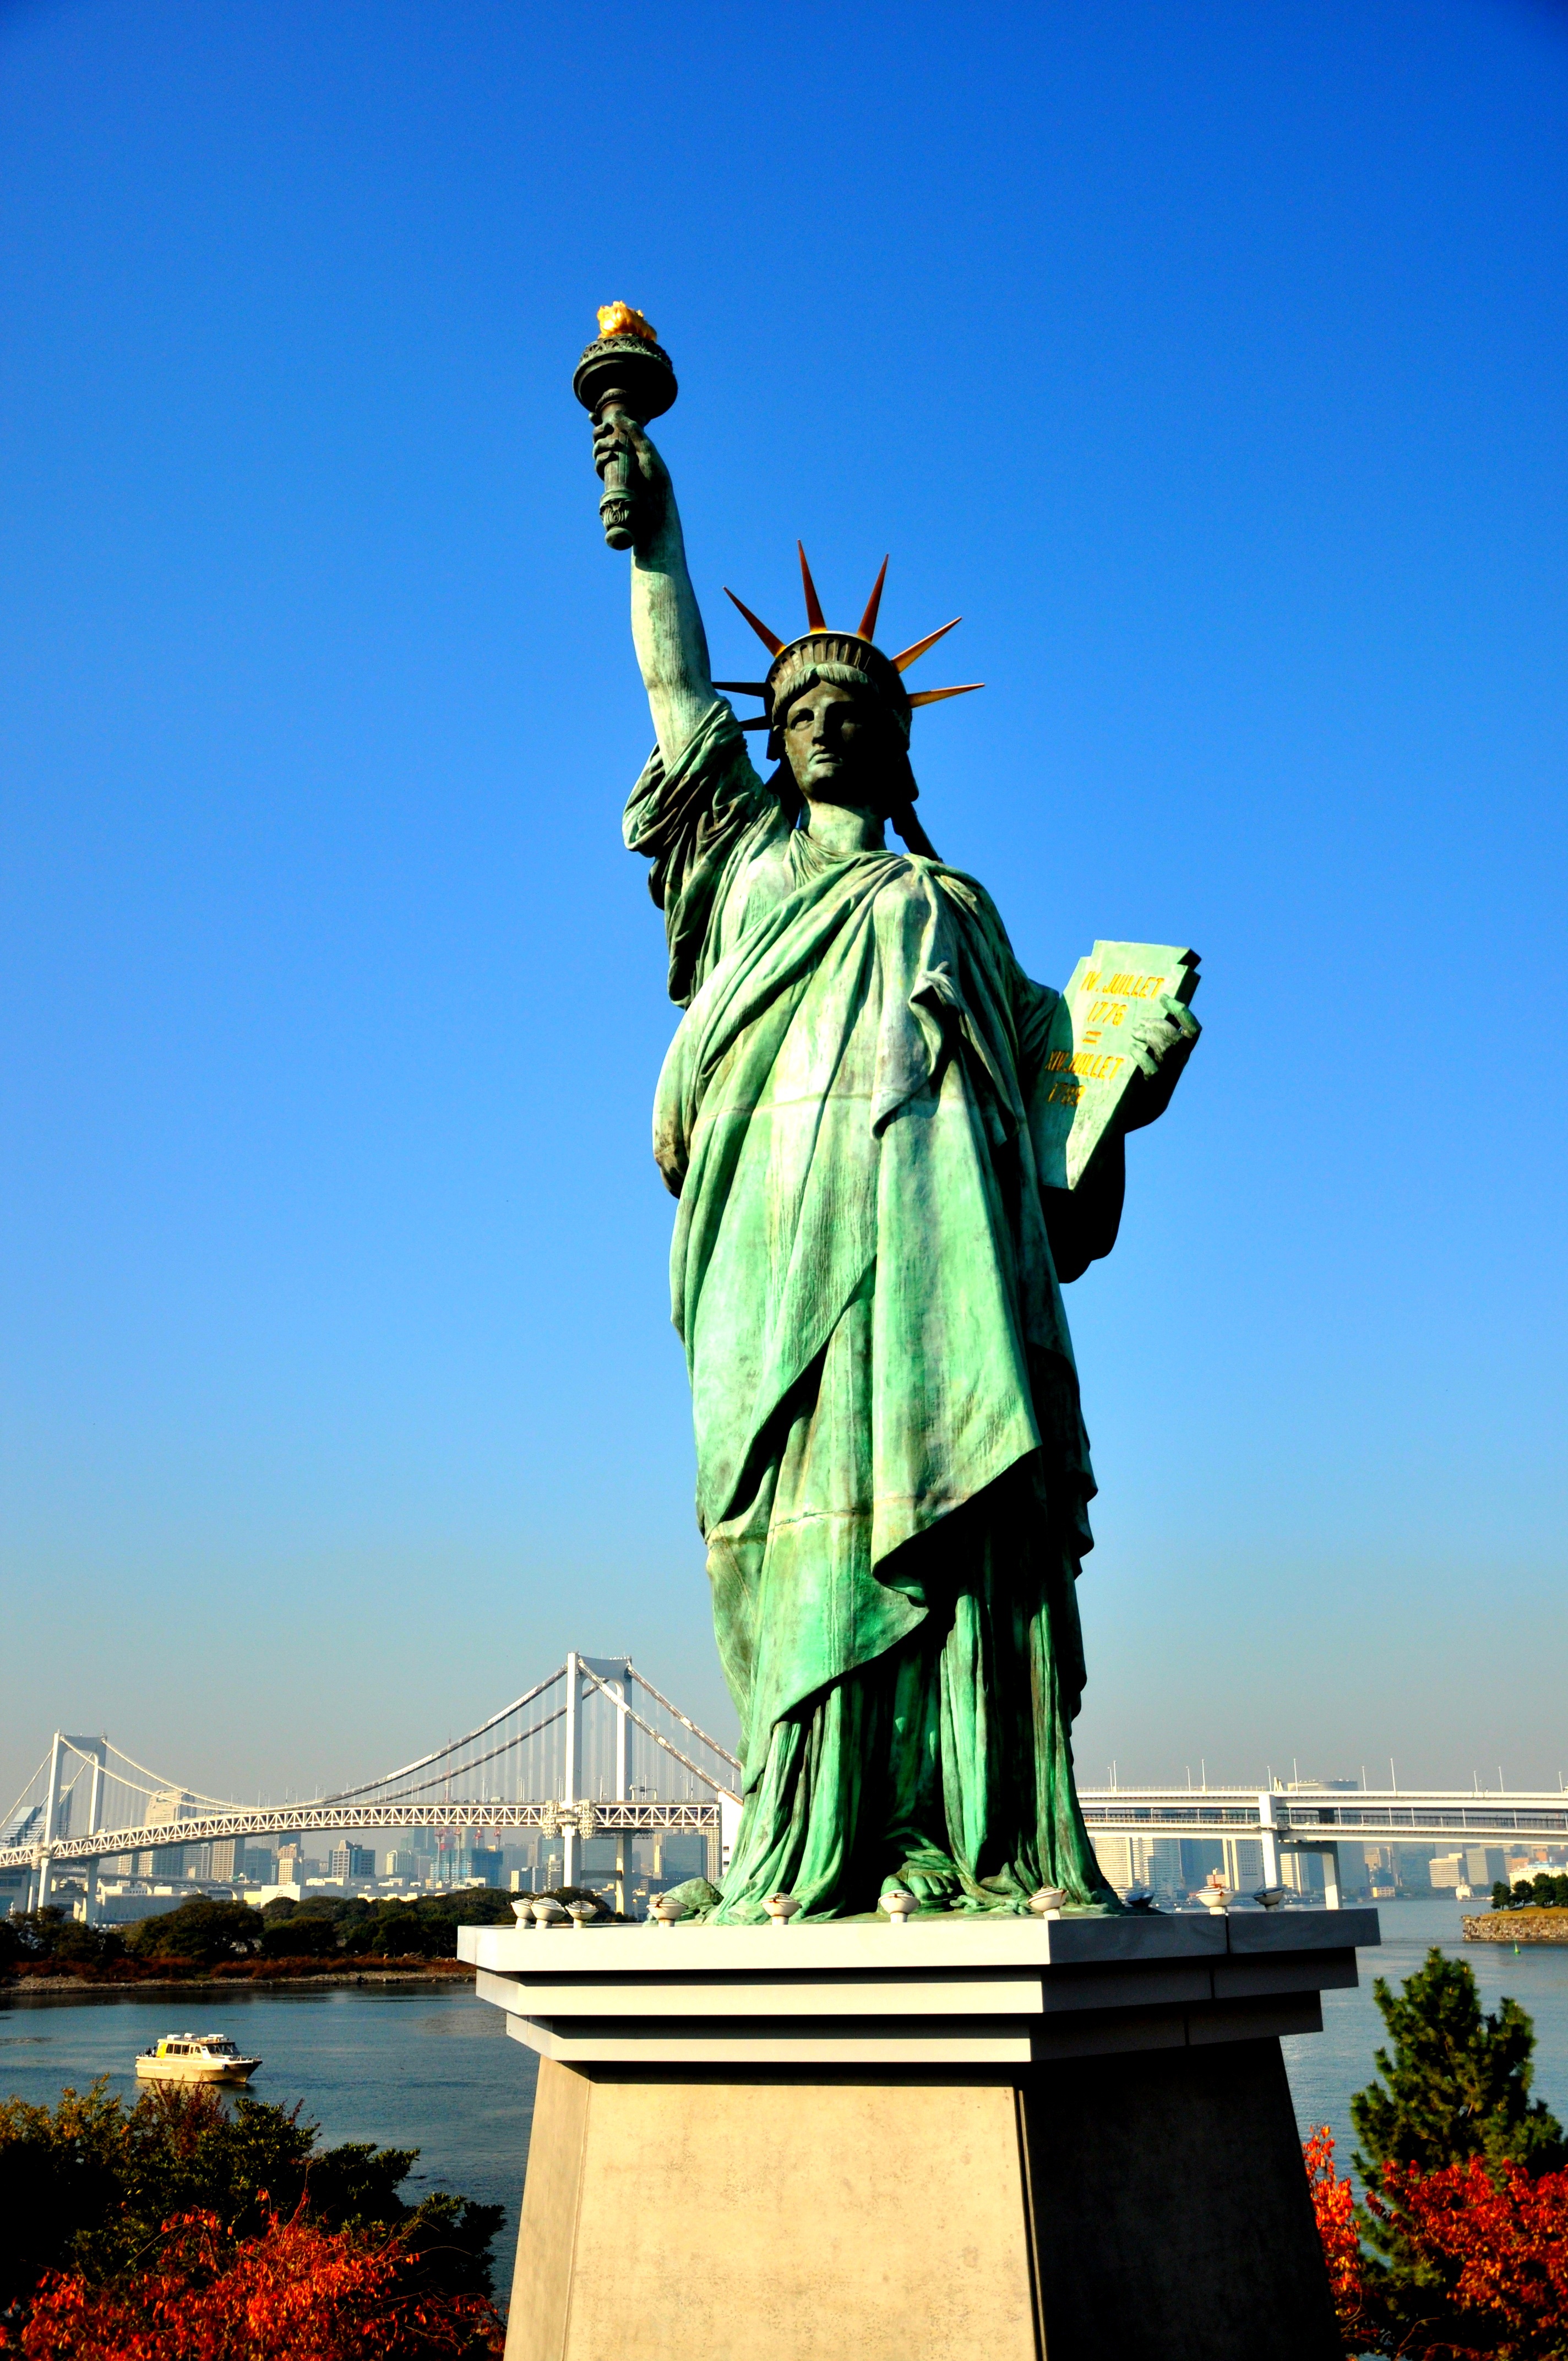
monument, travel, statue, landmark, harbor, tourism, japan, artwork, sculpture, memorial, art, liberty